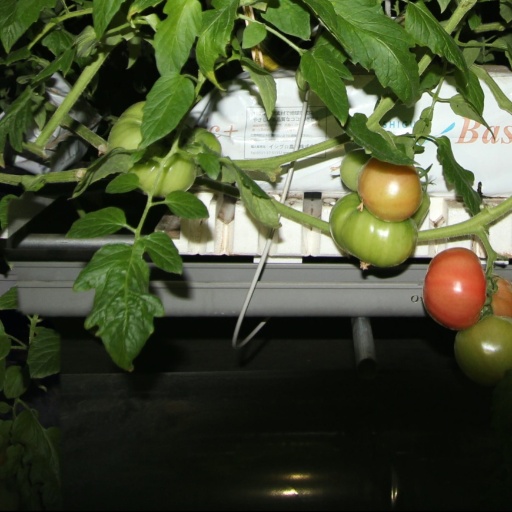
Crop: tomato